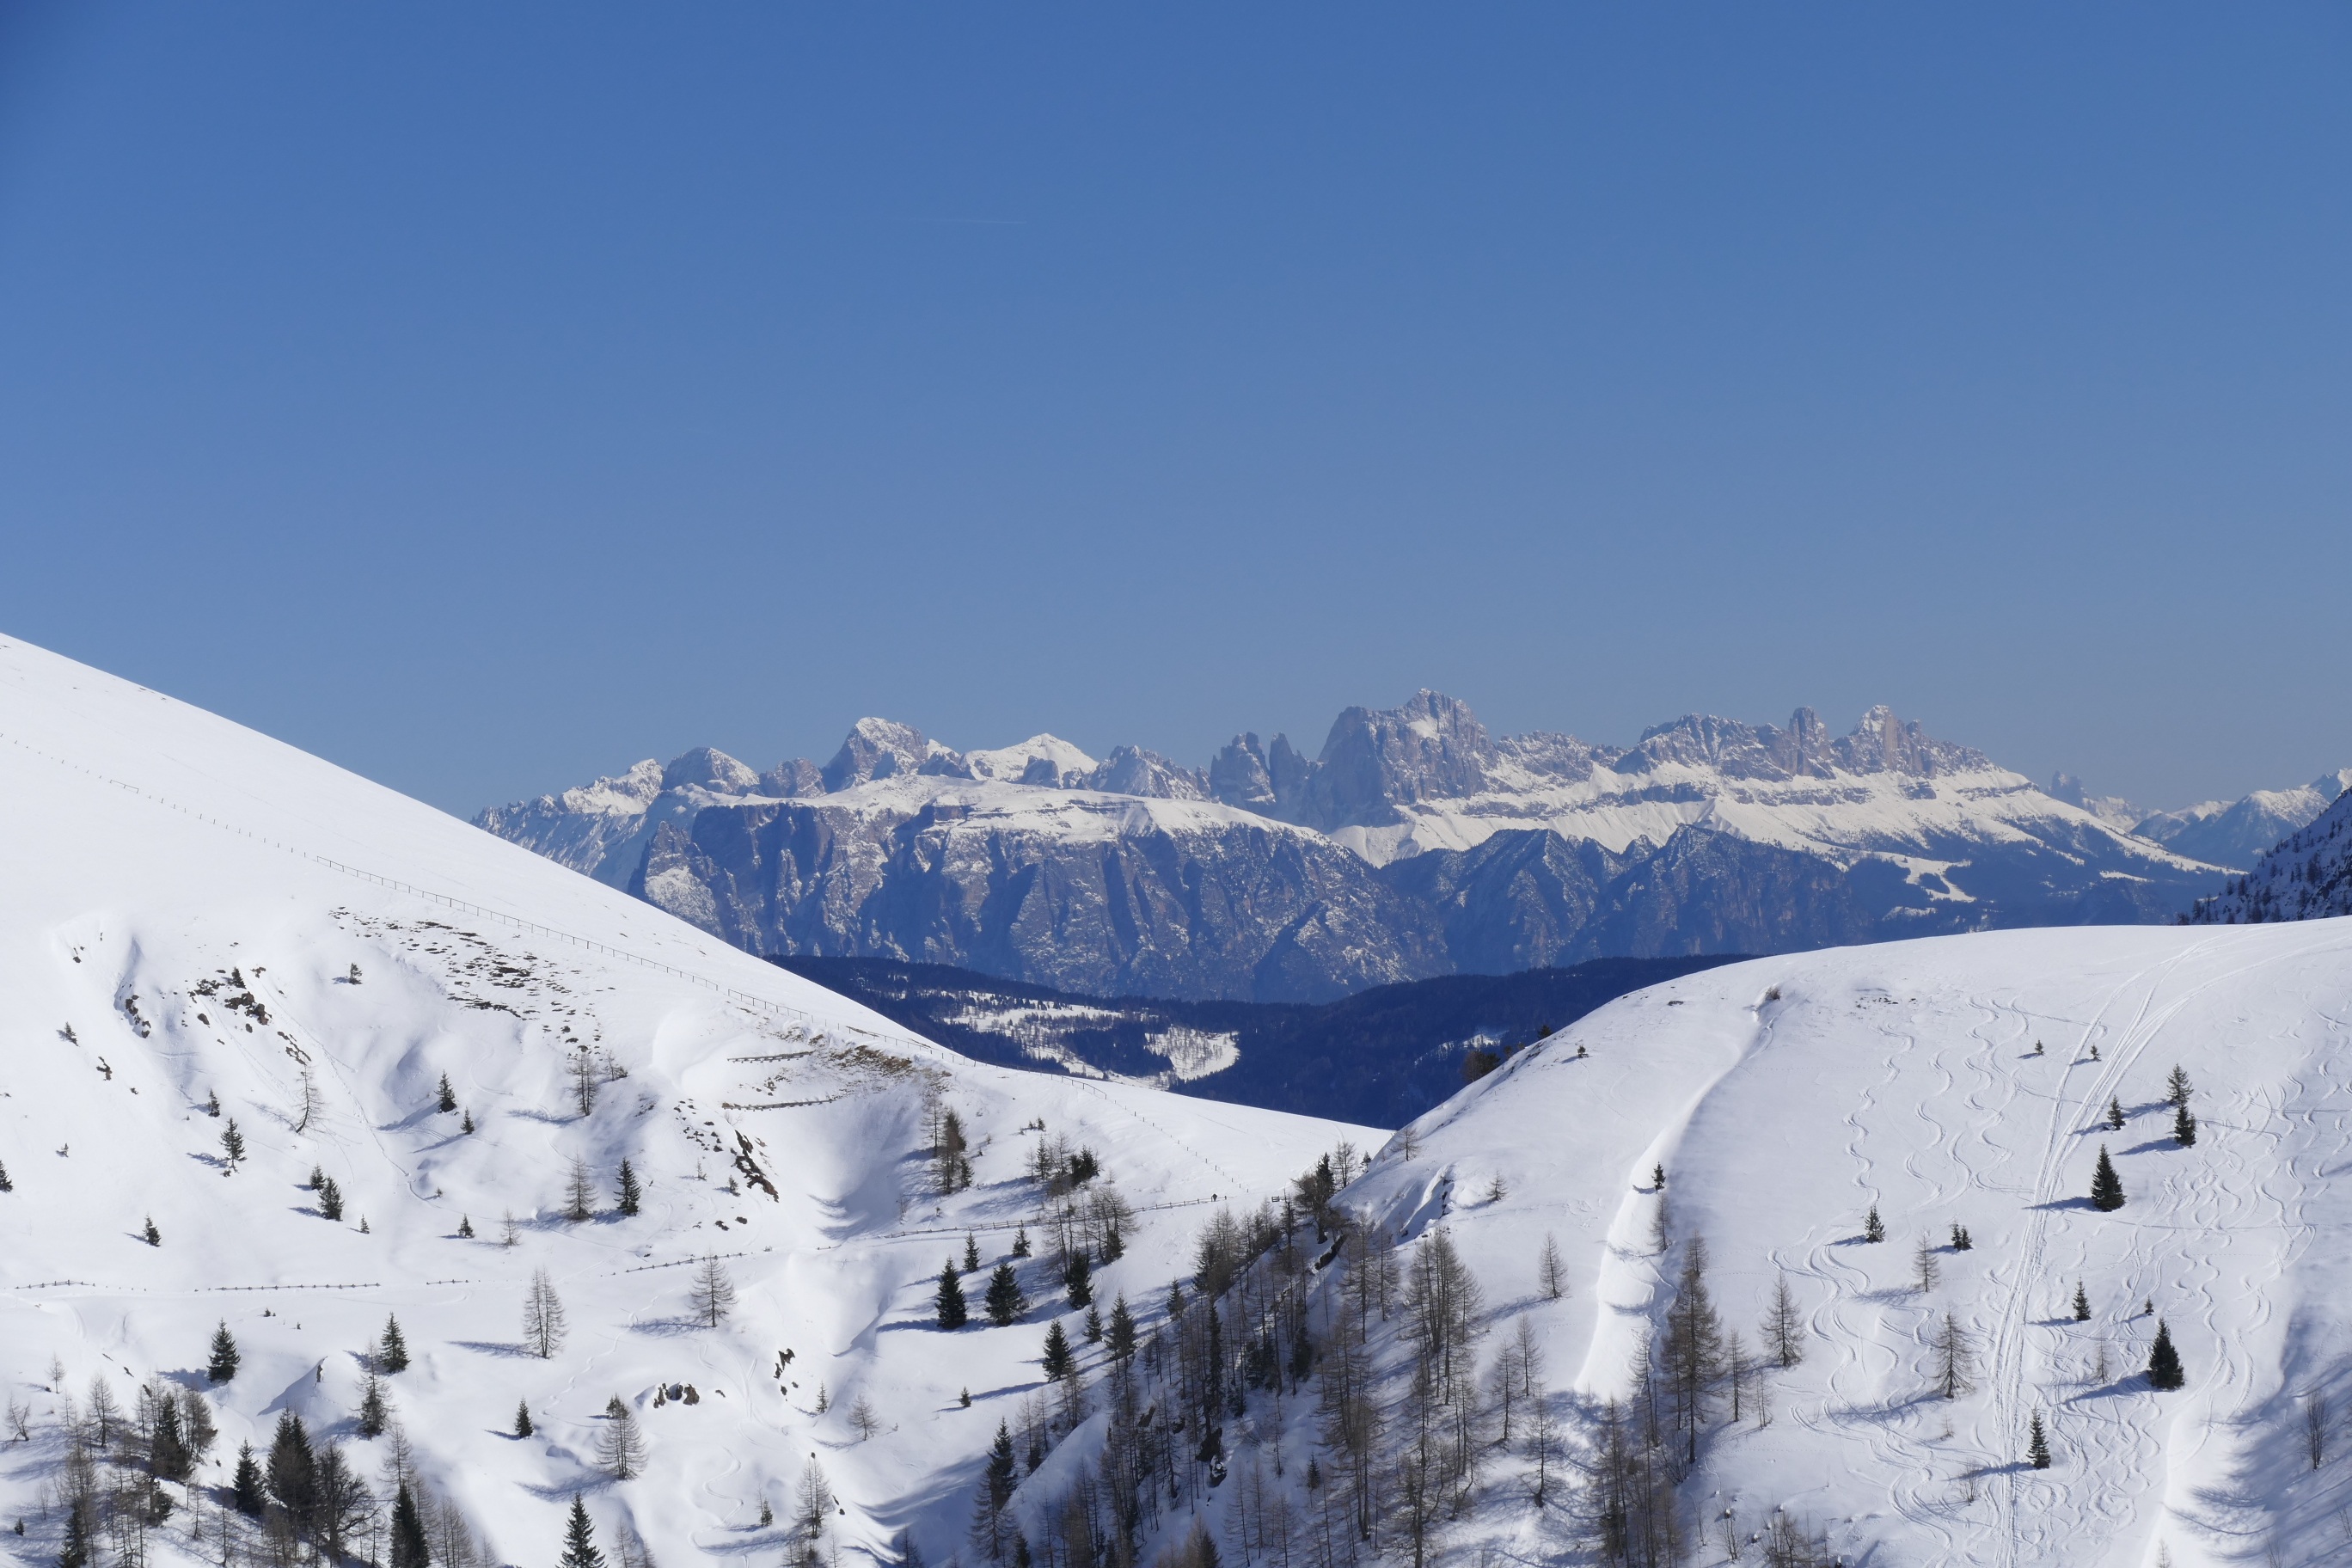
mountain, snow, winter, view, mountain range, panorama, weather, italy, season, ridge, winter sport, resort, mountains, alps, meran, piste, dolomites, south tyrol, ski touring, ski mountaineering, mountainous landforms, geological phenomenon